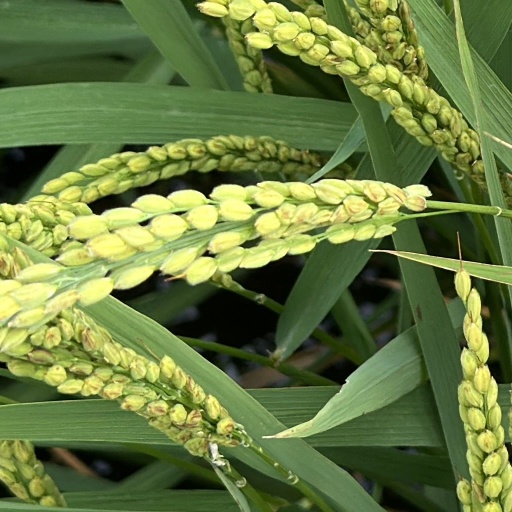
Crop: rice